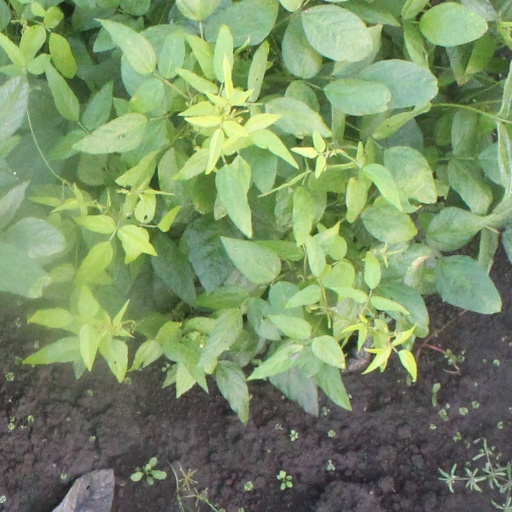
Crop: soybean